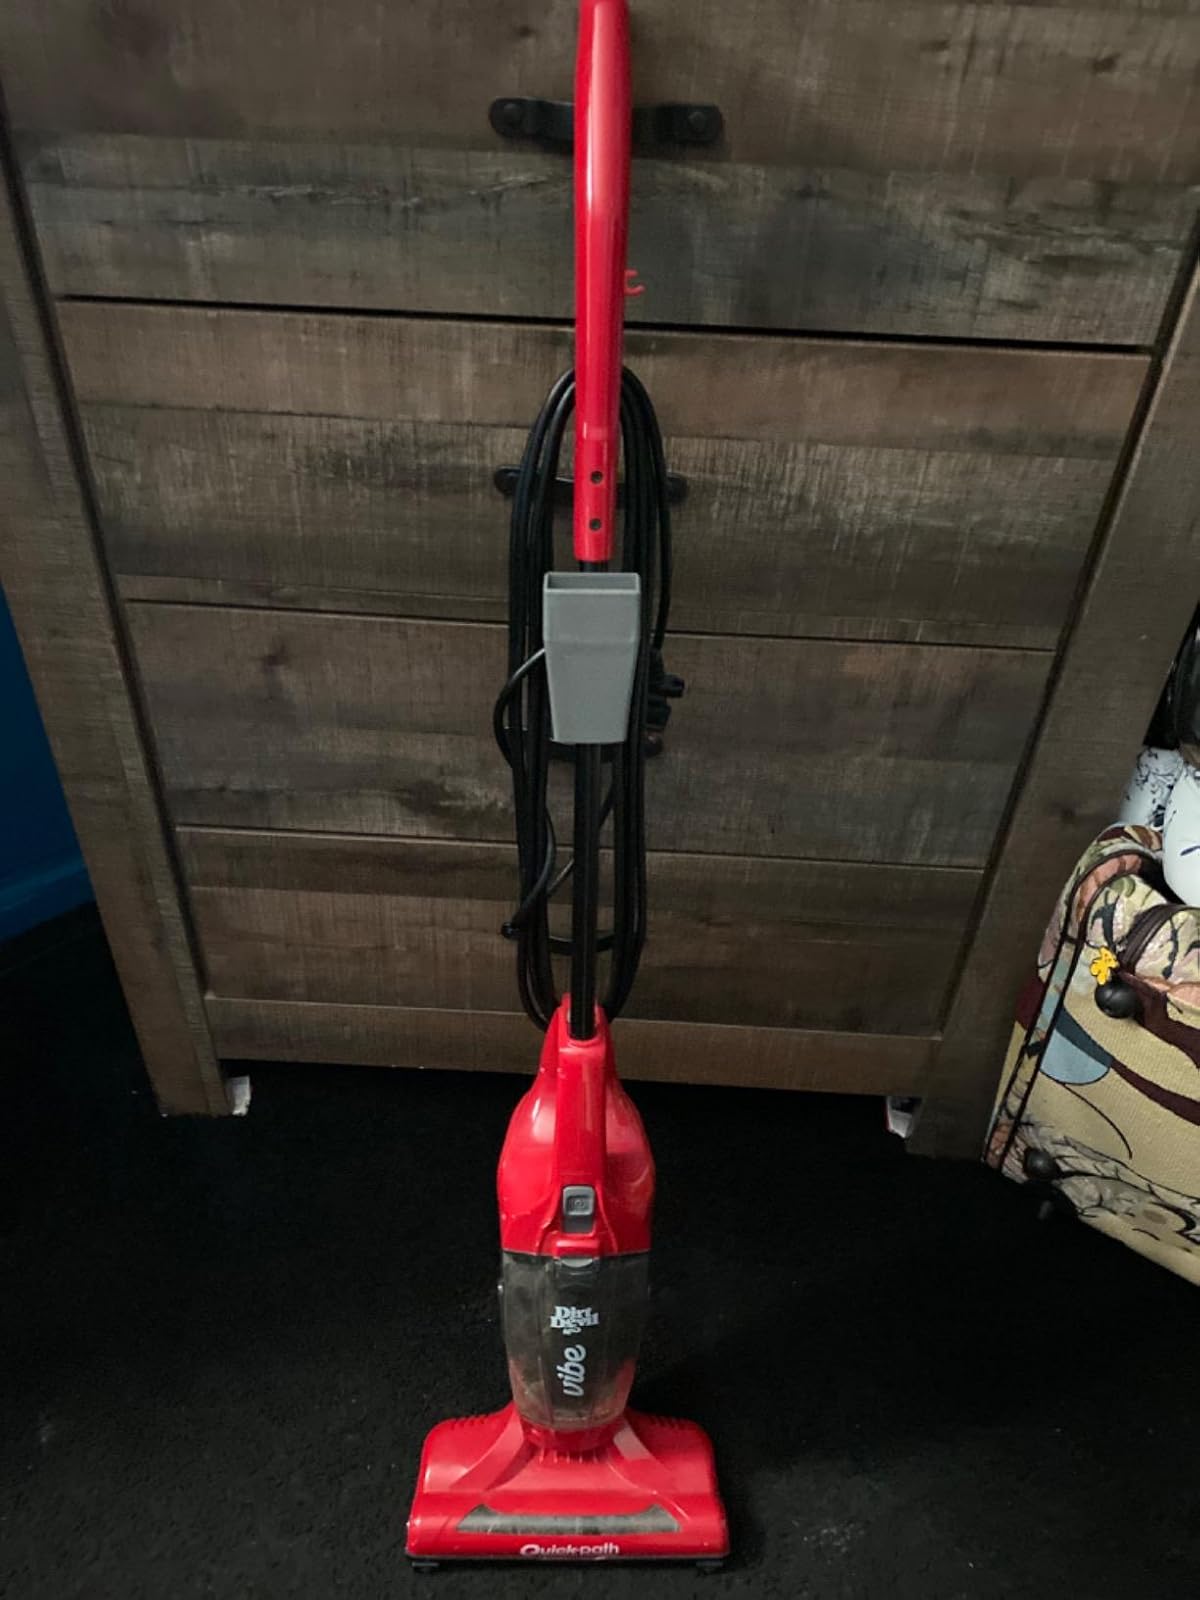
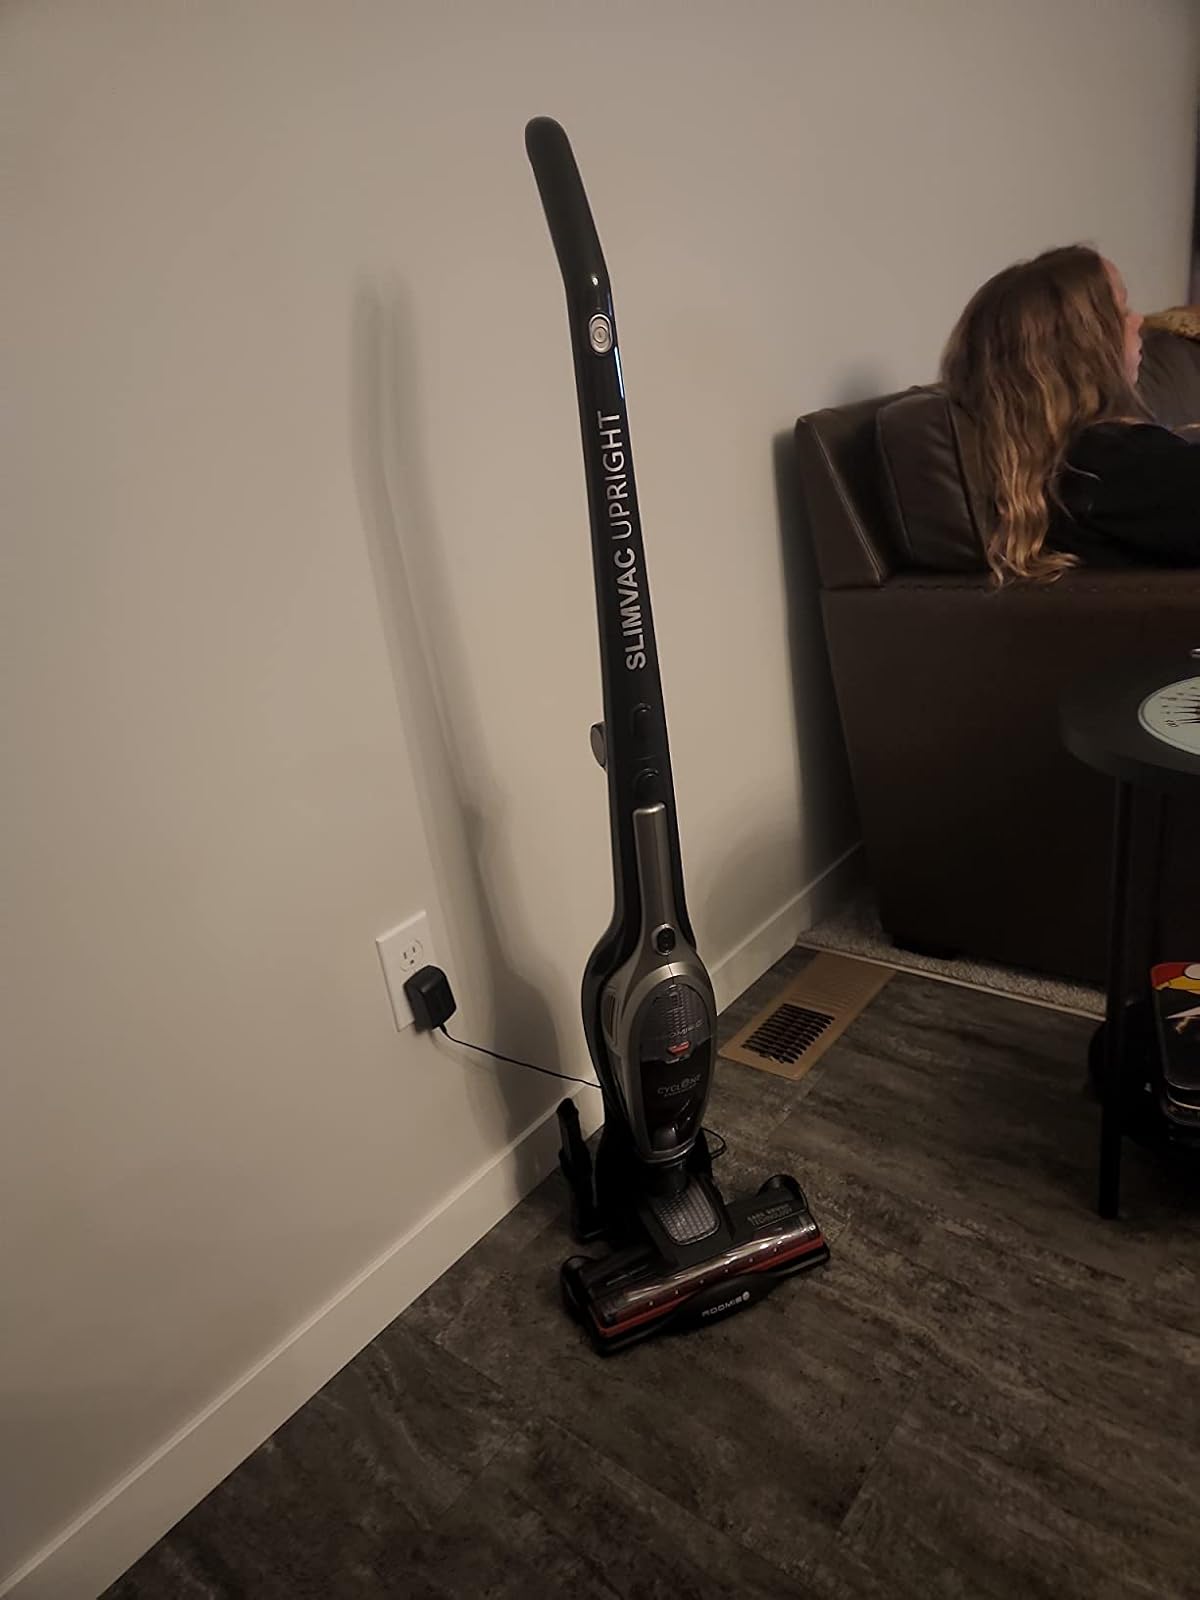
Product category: items_vacuum
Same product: no